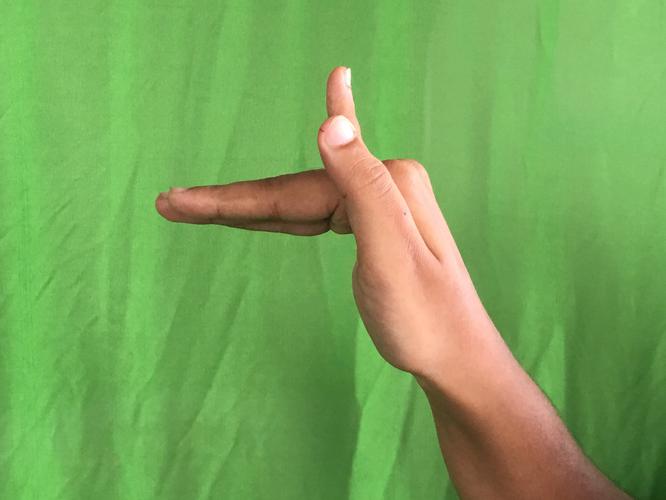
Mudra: Mrigasirsha
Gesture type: single_hand